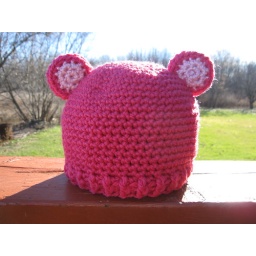
Baby bear hat in pink w/light pink ears - $15 each